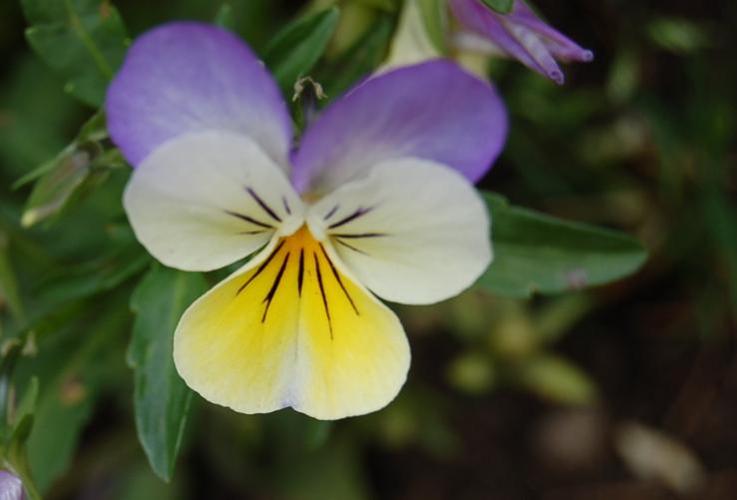
Label: wild pansy